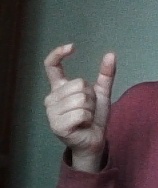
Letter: nun